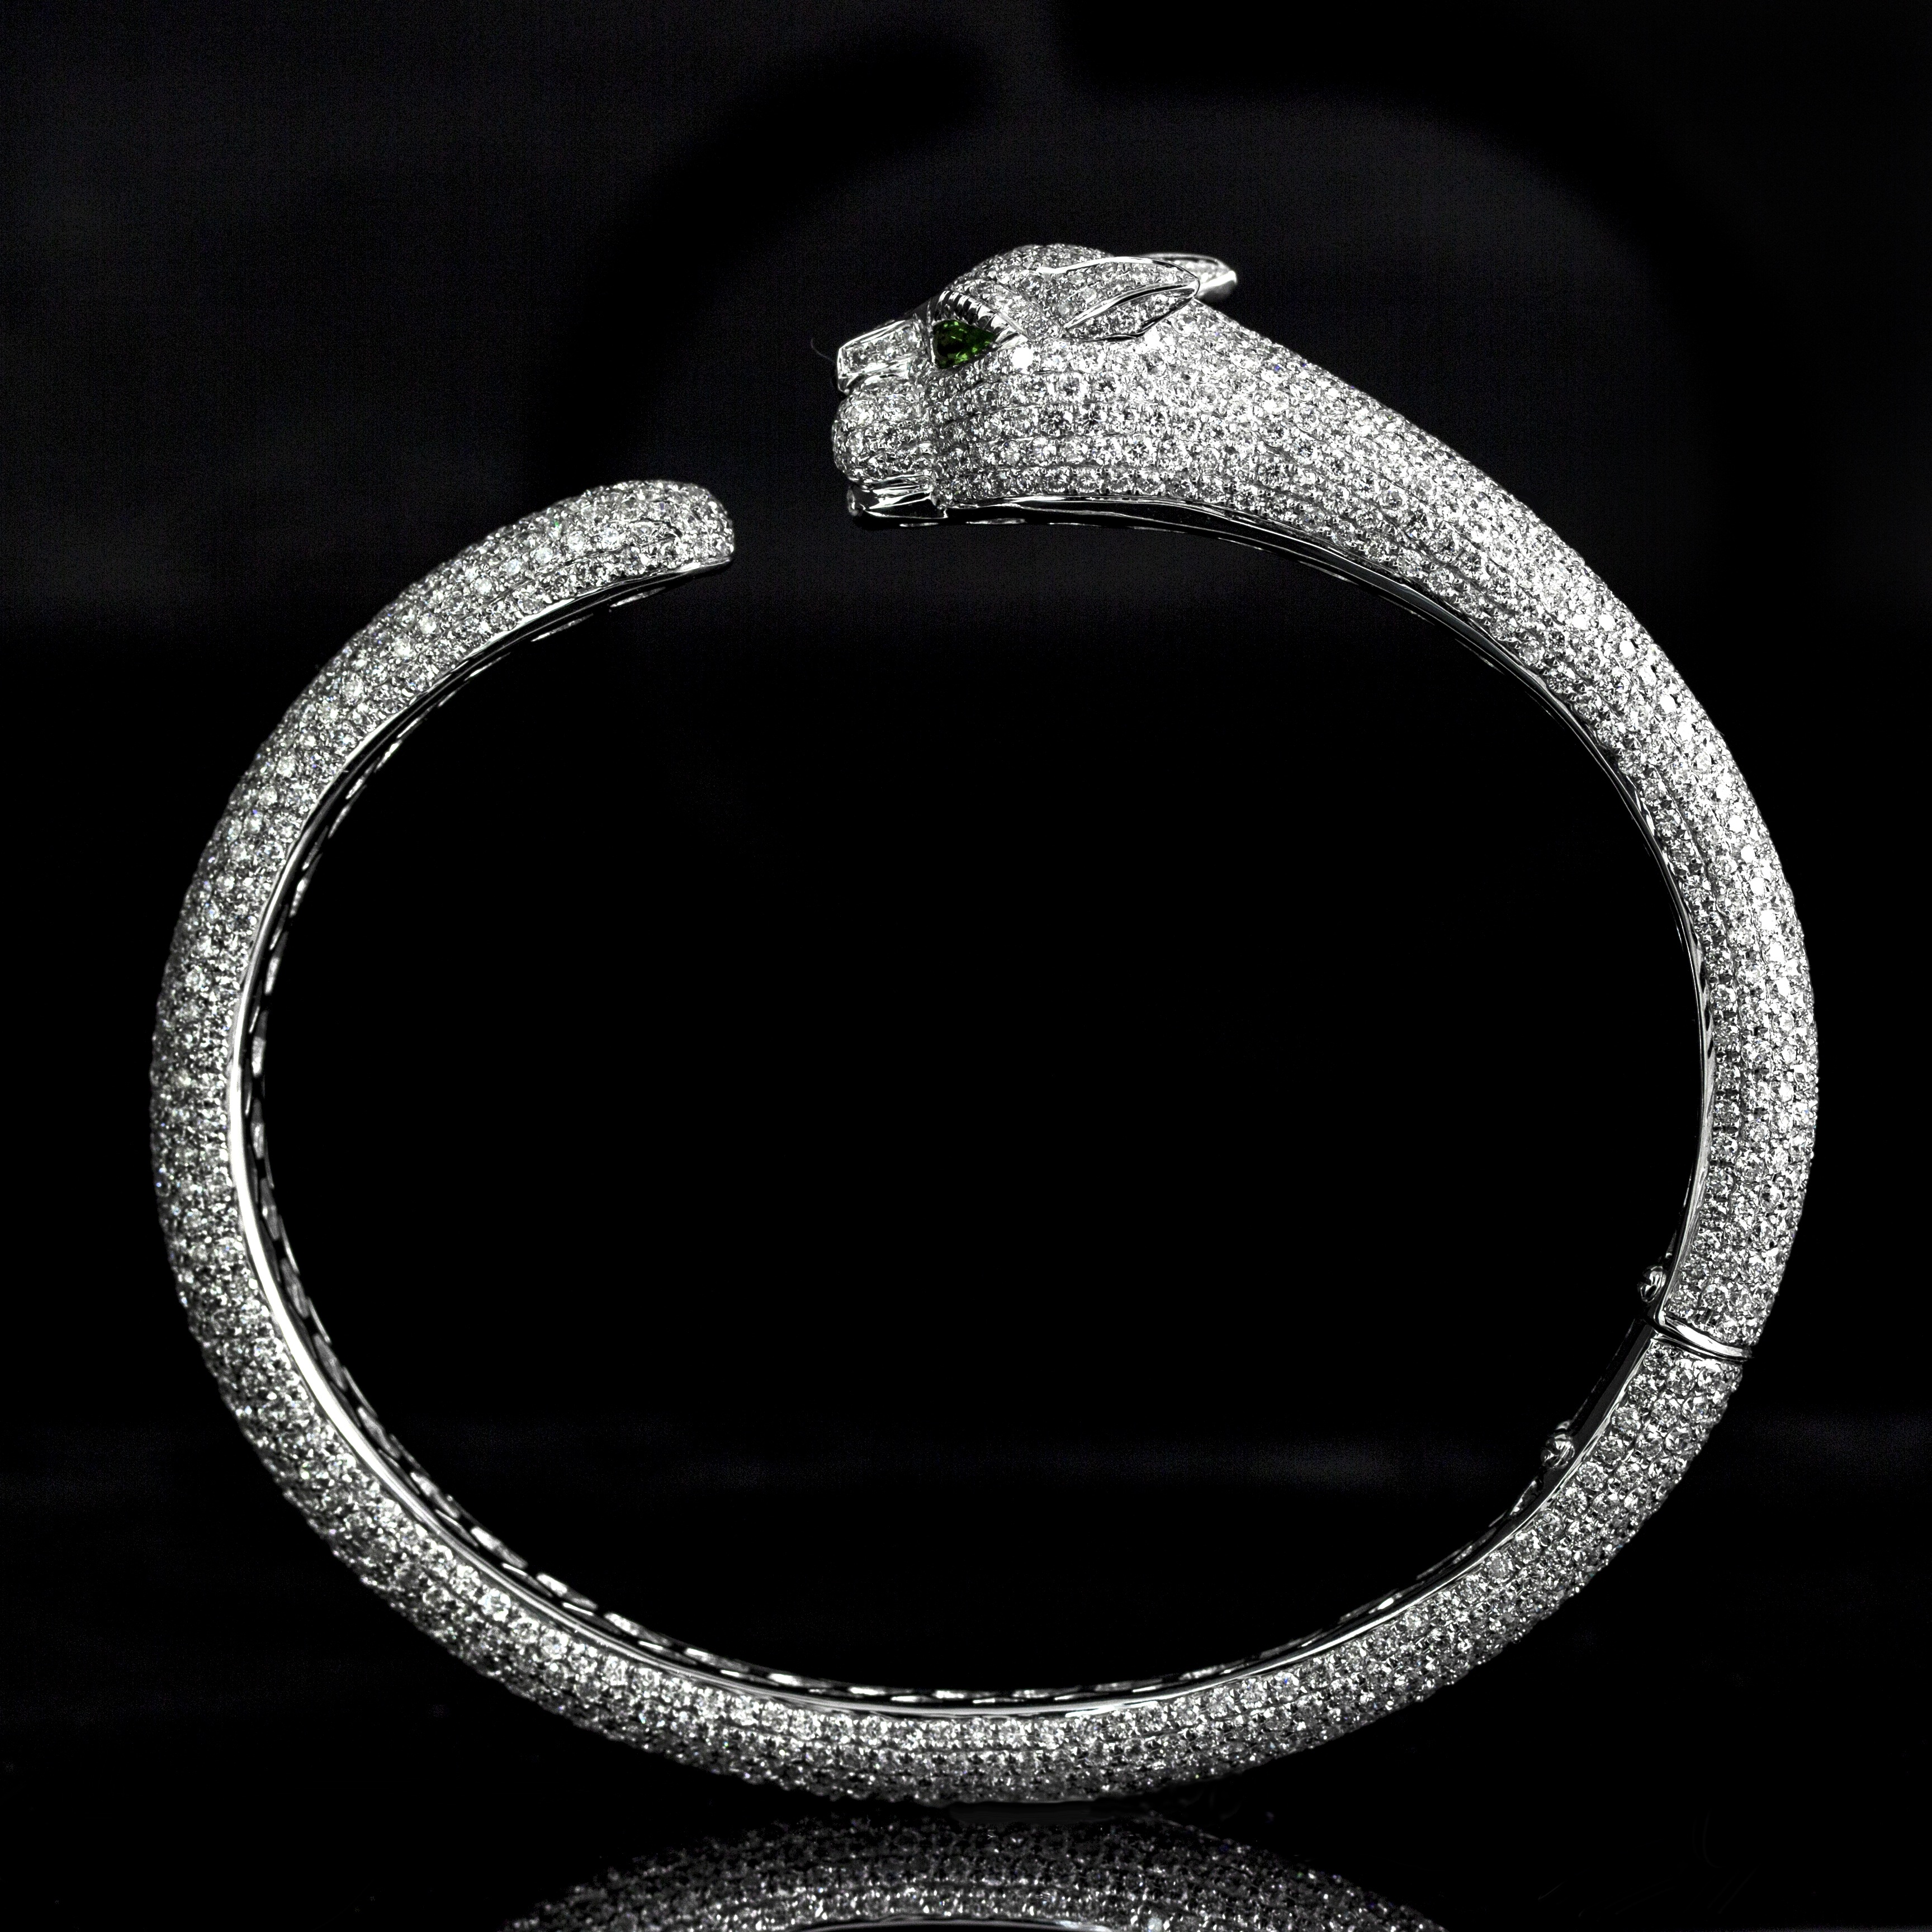
metal, circle, bangle, bracelet, jewellery, silver, diamond, rings, gemstone, cartier, platinum, panther head, fashion accessory, body jewelry